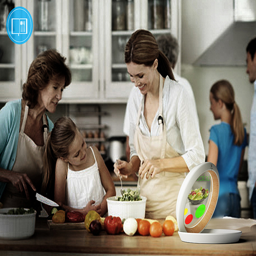
A picture of some people that are in the kitchen.
A woman preparing food in a kitchen with an adorable little girl.
The two women and young girl are preparing an entree in the kitchen.
Women and a young girl in a kitchen making salad.
people in a kitchen at a table with a bowl of food